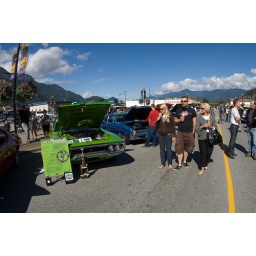
Rumble to the Rock Charity motorcycle ride and classic car show in Squamish, BC, Canada